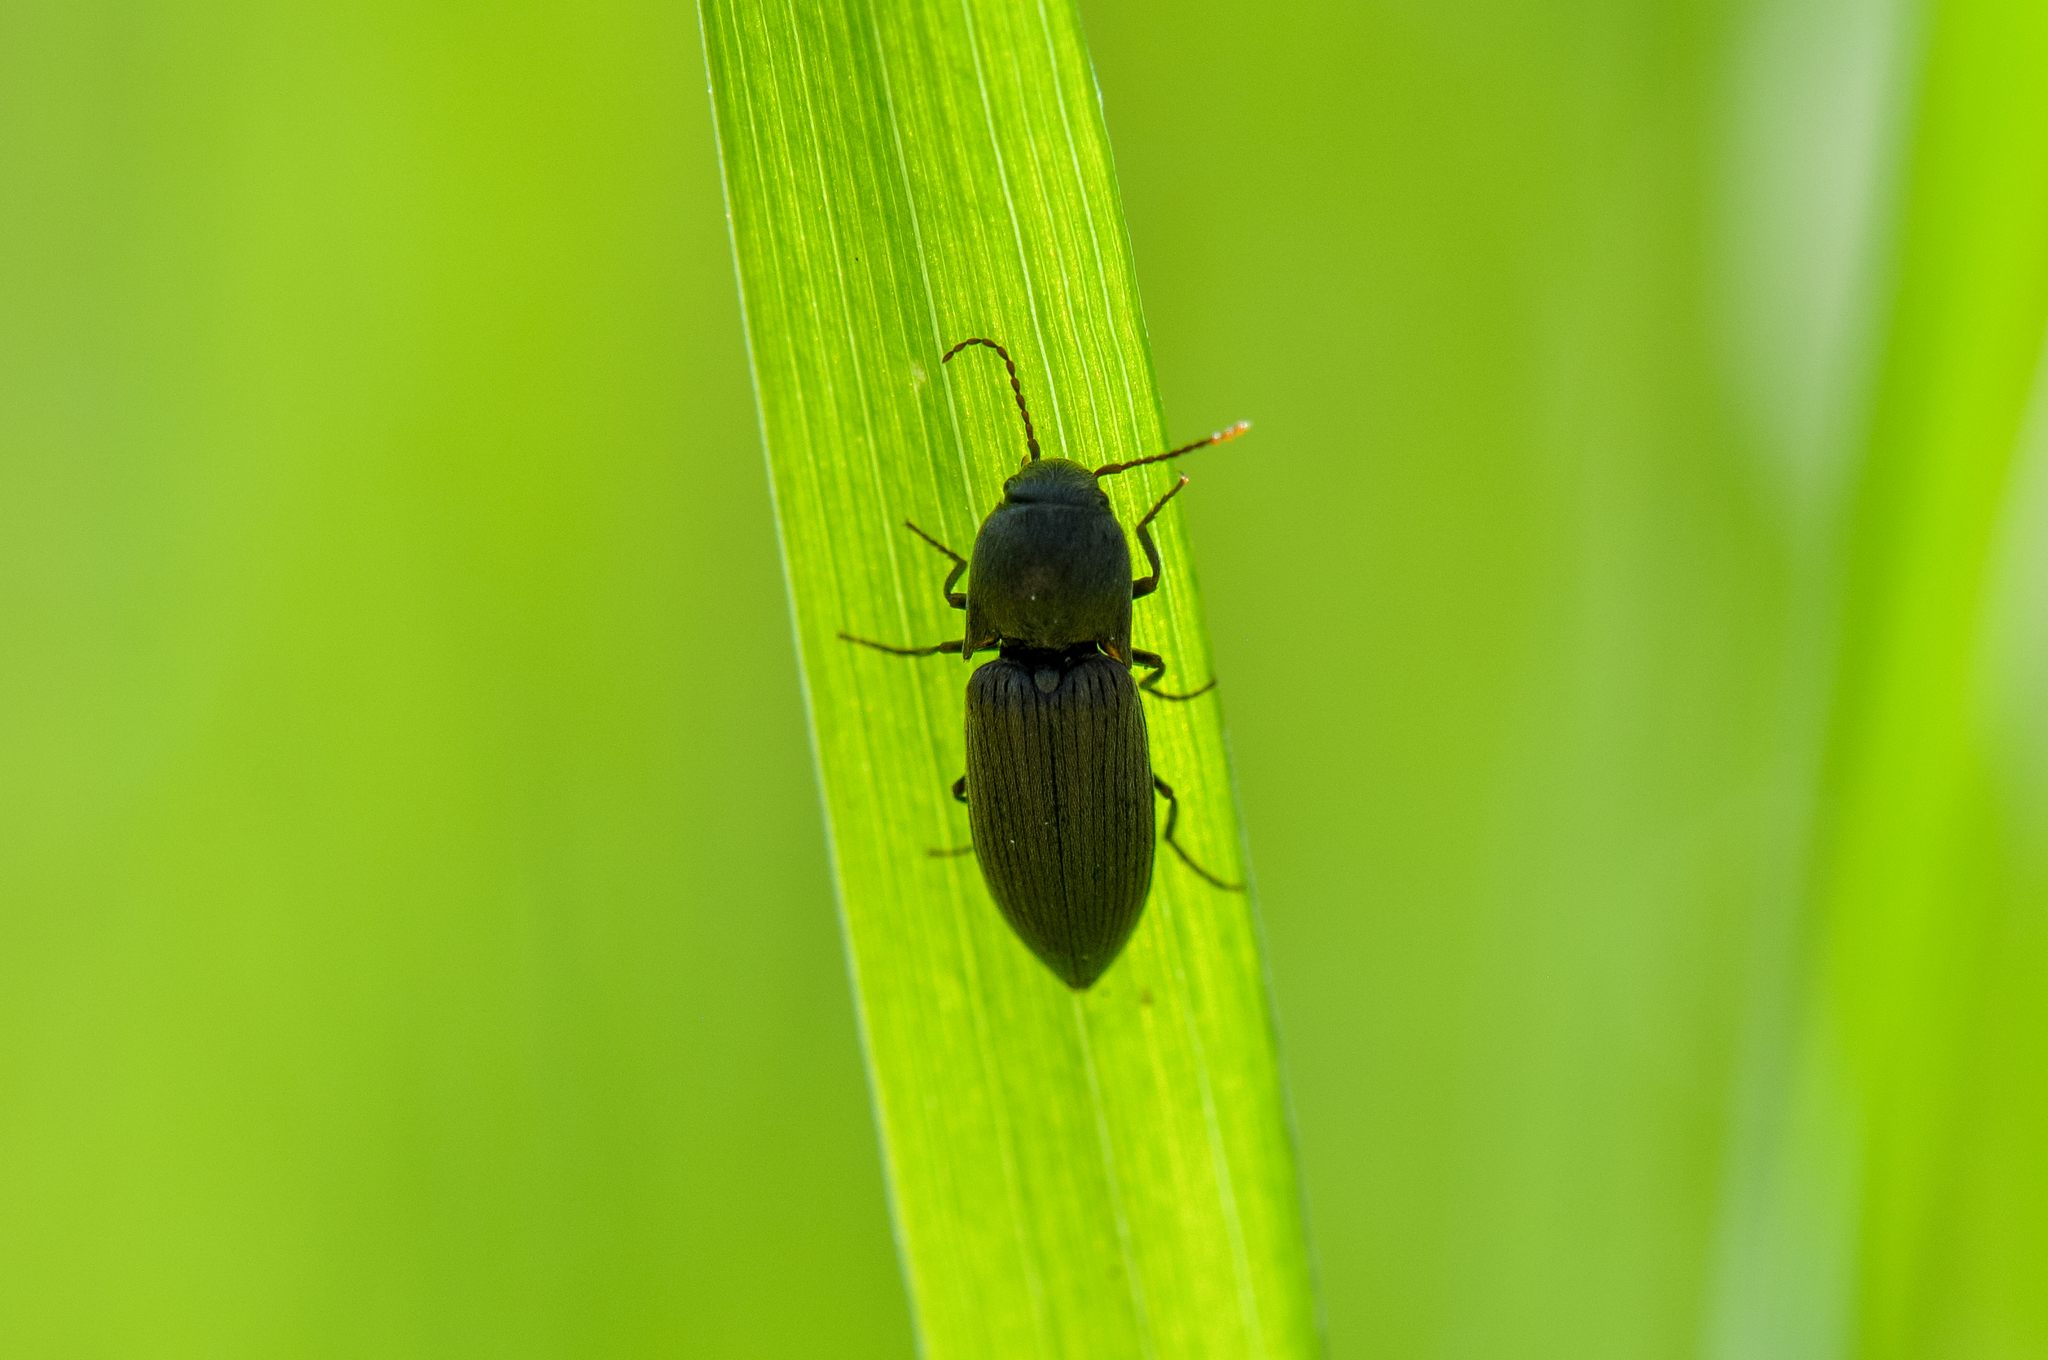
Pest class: clickbeetles_wireworms